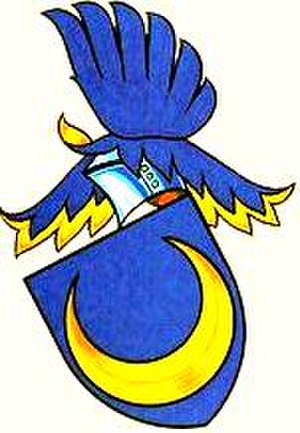
Hussitterkrigene
hussitterkrigene, også kaldt bøhmerkrigene eller hussitterrevolutionen, var en serie af krige, der blev udkæmpet mellem kristne hussitter og den samlede kristne katolske styrke under kejser Sigismund og pave Martin 5., europæiske monarker, der var loyale mod den katolske kirke samt forskellige fraktioner af hussitterne. Efter de første sammenstød skiftede utraquisterne side i 1423 og kæmpede sammen med den romerskkatolske kirke mod taboritteren og andre hussitter-fraktioner. Krigene varede fra omkring 1419 og frem til 1434.